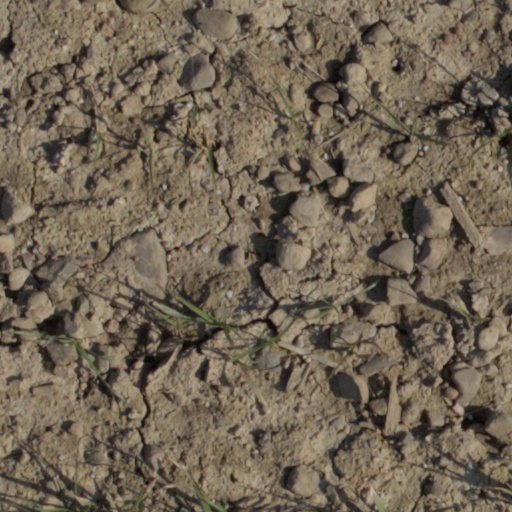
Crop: wheat